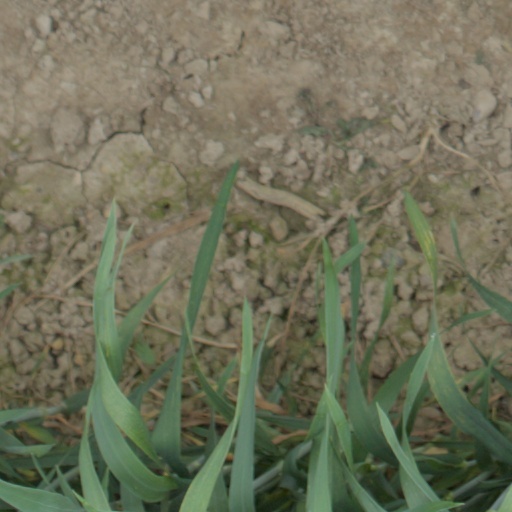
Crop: wheat